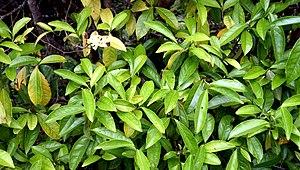
Le thé est une boisson aromatique préparée en infusant des feuilles séchées de théier, un arbuste à feuilles persistantes originaire des piémonts orientaux de l'Himalaya.